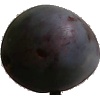
Label: Plum 3